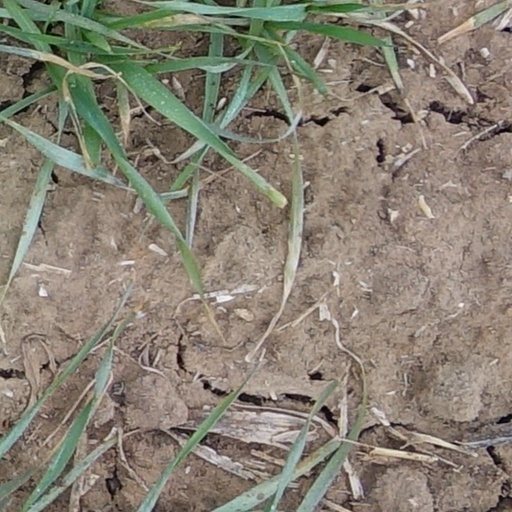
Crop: wheat